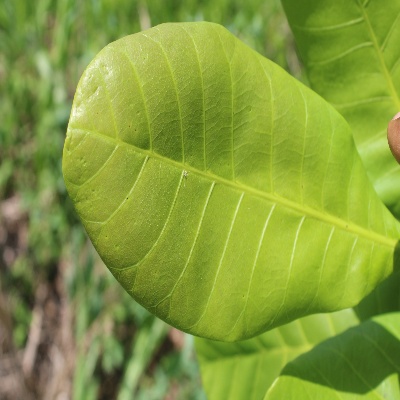
Crop: Cashew
Condition: healthy